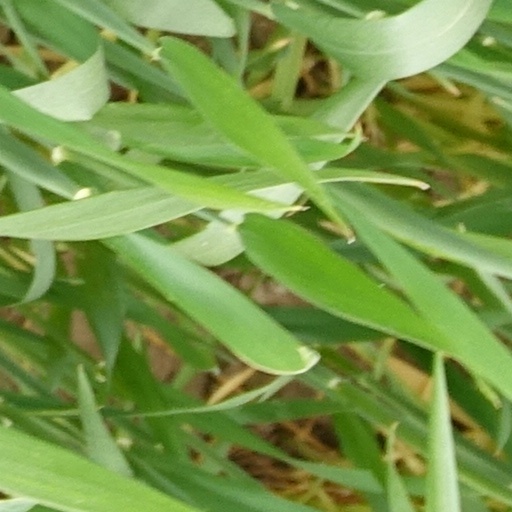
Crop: wheat